Stanford prison experiment

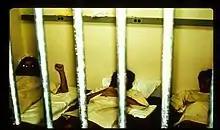
Photo taken through iron bars. Behind the bars, three people are lying on beds side by side, wearing identical white smocks with numbers on the chest.

The day before the experiment began, small mock prison cells were arranged to hold three prisoners each. There was a small corridor for the prison yard, a closet for solitary confinement, and a bigger room across from the prisoners for the guards and warden.